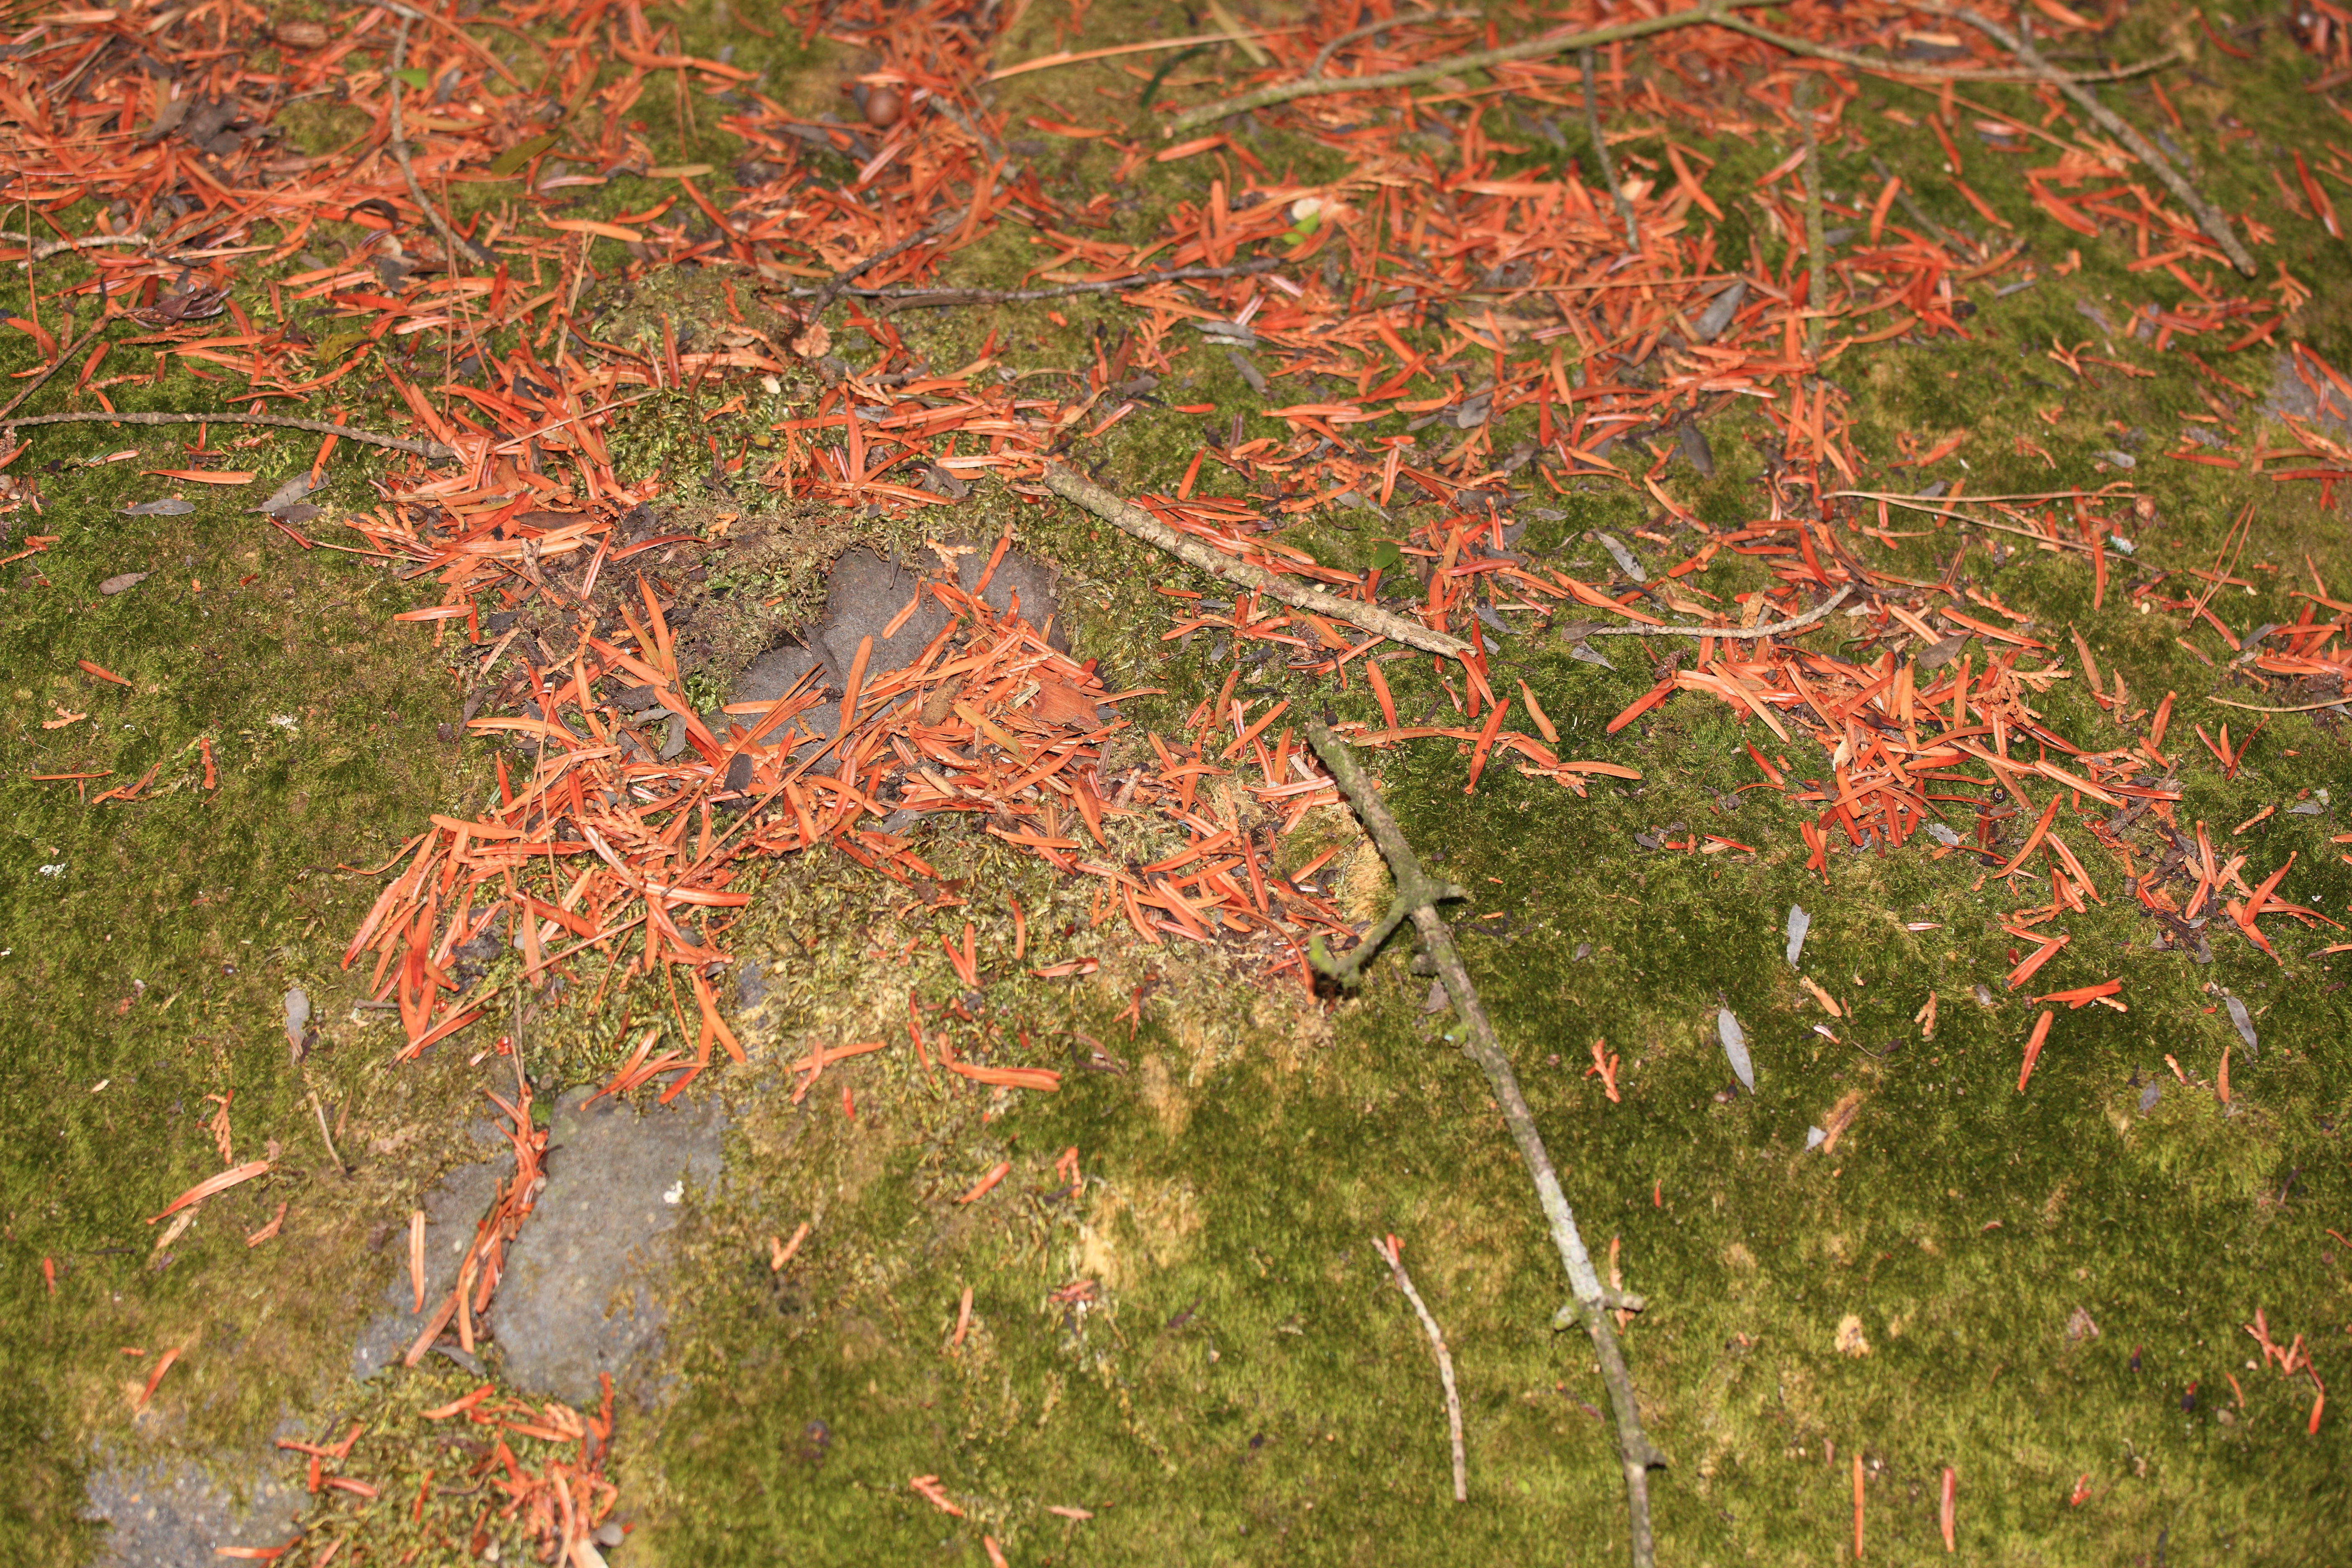
tree, branch, plant, leaf, flower, moss, green, high, red, autumn, botany, flora, season, maple tree, maple leaf, shrub, deciduous, 5d, hires, woodland, markii, ecosystem, hi, res, resolution, gunma, takasaki, tokumeien, flowering plant, woody plant, land plant